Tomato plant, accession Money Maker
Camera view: tilt-top (135 deg); turntable rotation: 60 degrees
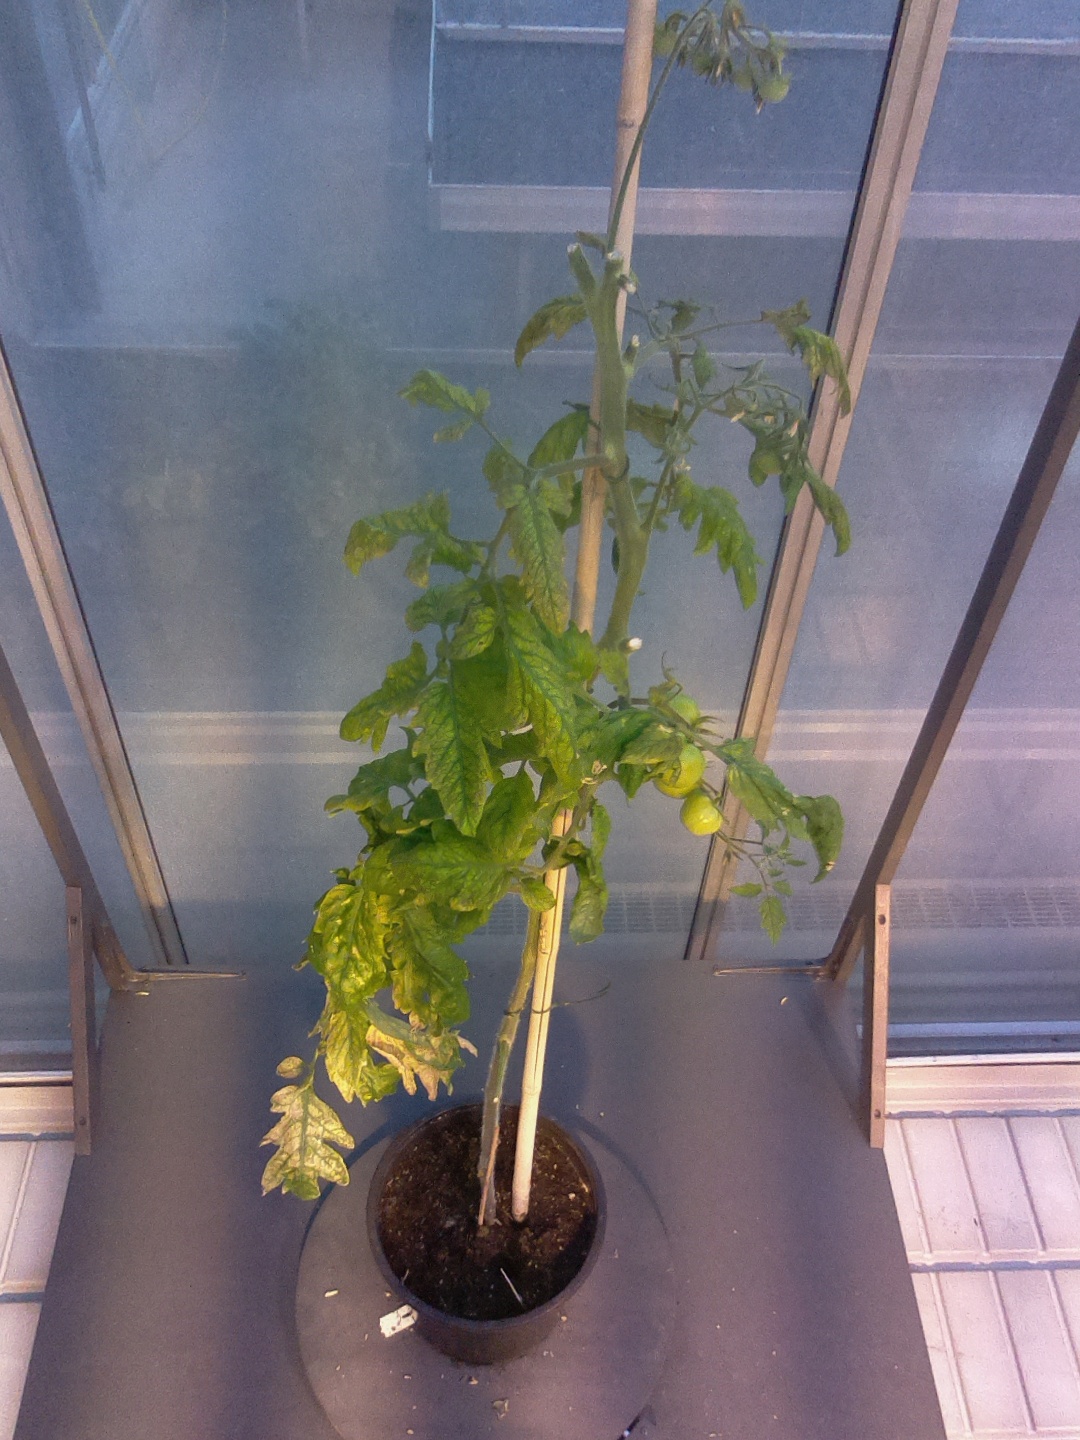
BBCH growth stage 78: 80% -90% of final fruit size